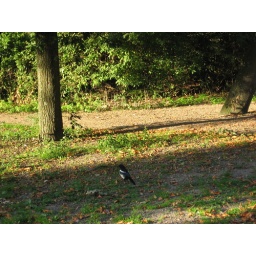
bird with blue wing in amsterdam